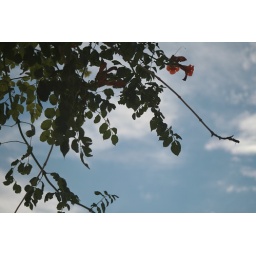
A trumpet vine against the blue sky of western Oklahoma